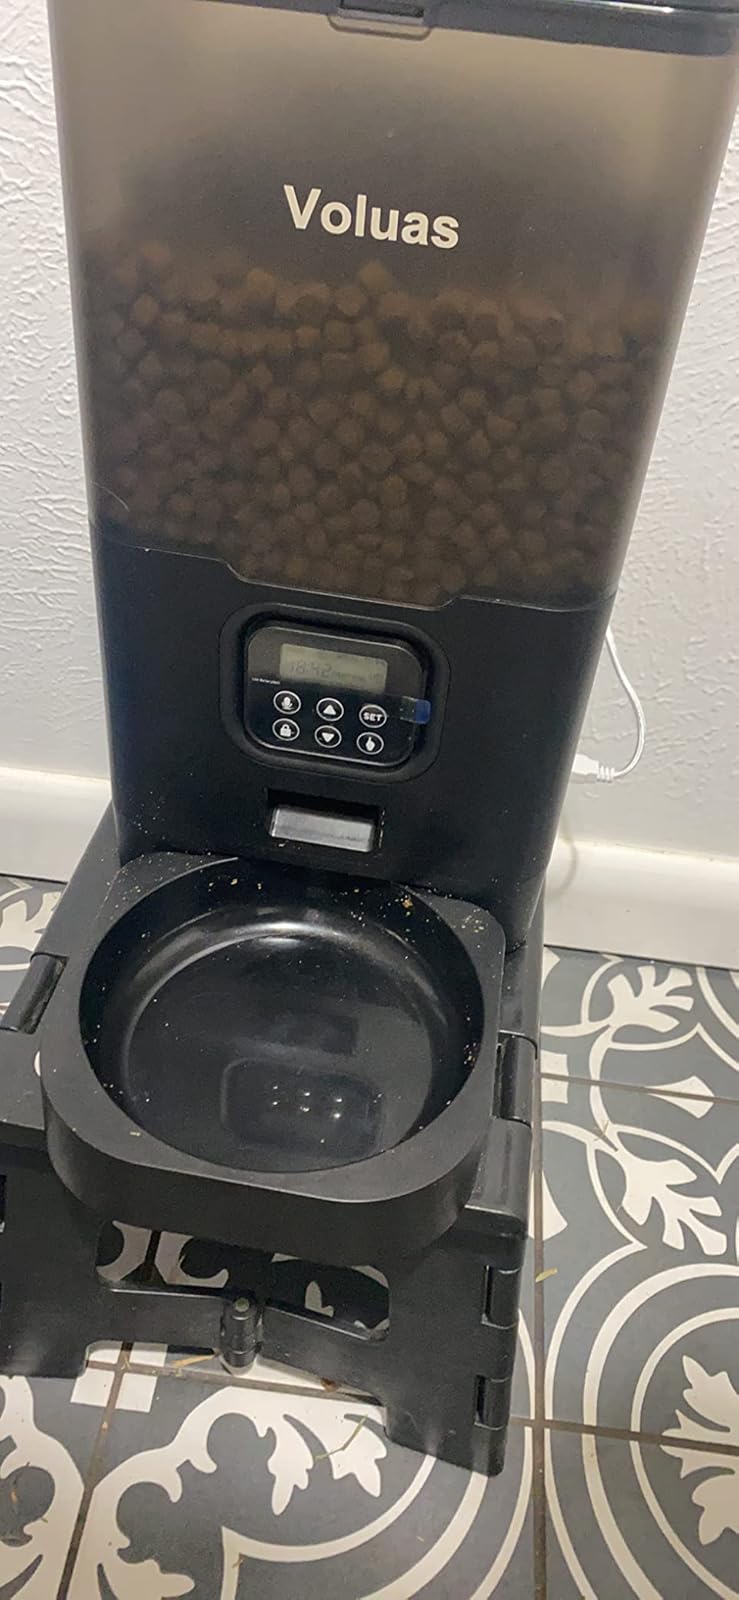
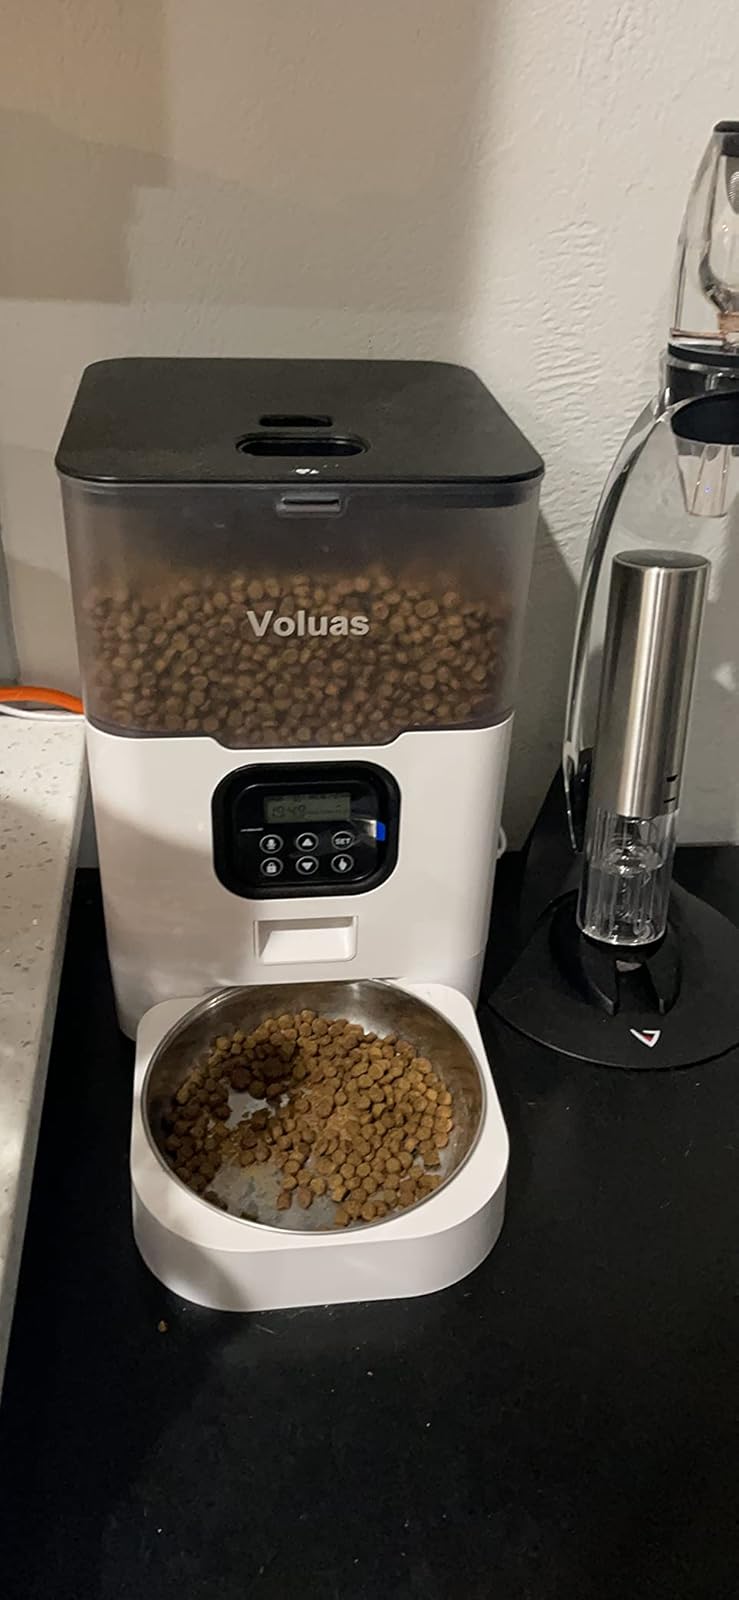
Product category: items_feeder
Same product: no